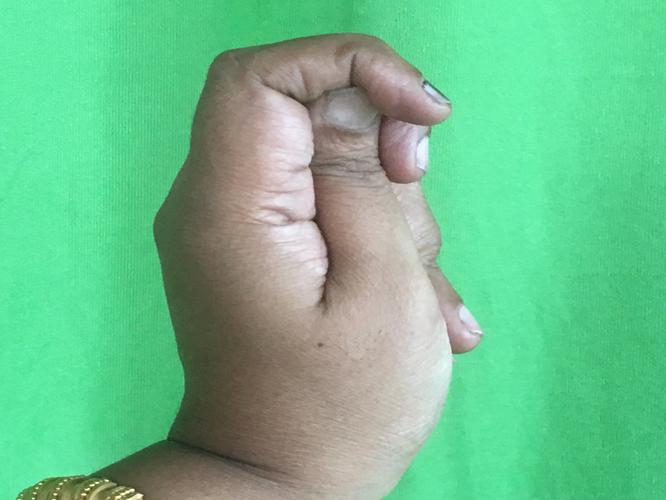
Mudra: Katakamukha_2
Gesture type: single_hand